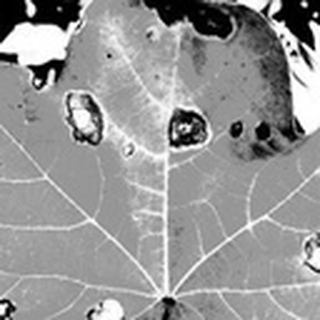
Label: cotton_target_spot